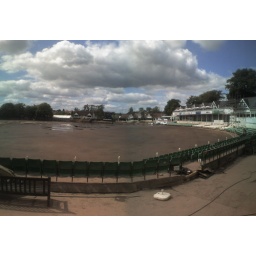
cricket field completely covered in an inch of brown silt; the smell from this was overpowering !